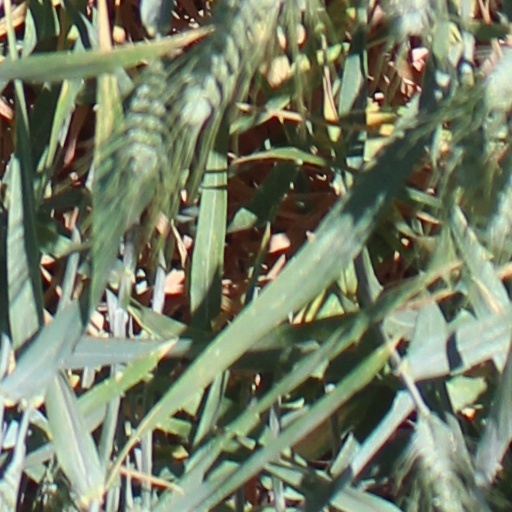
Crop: wheat